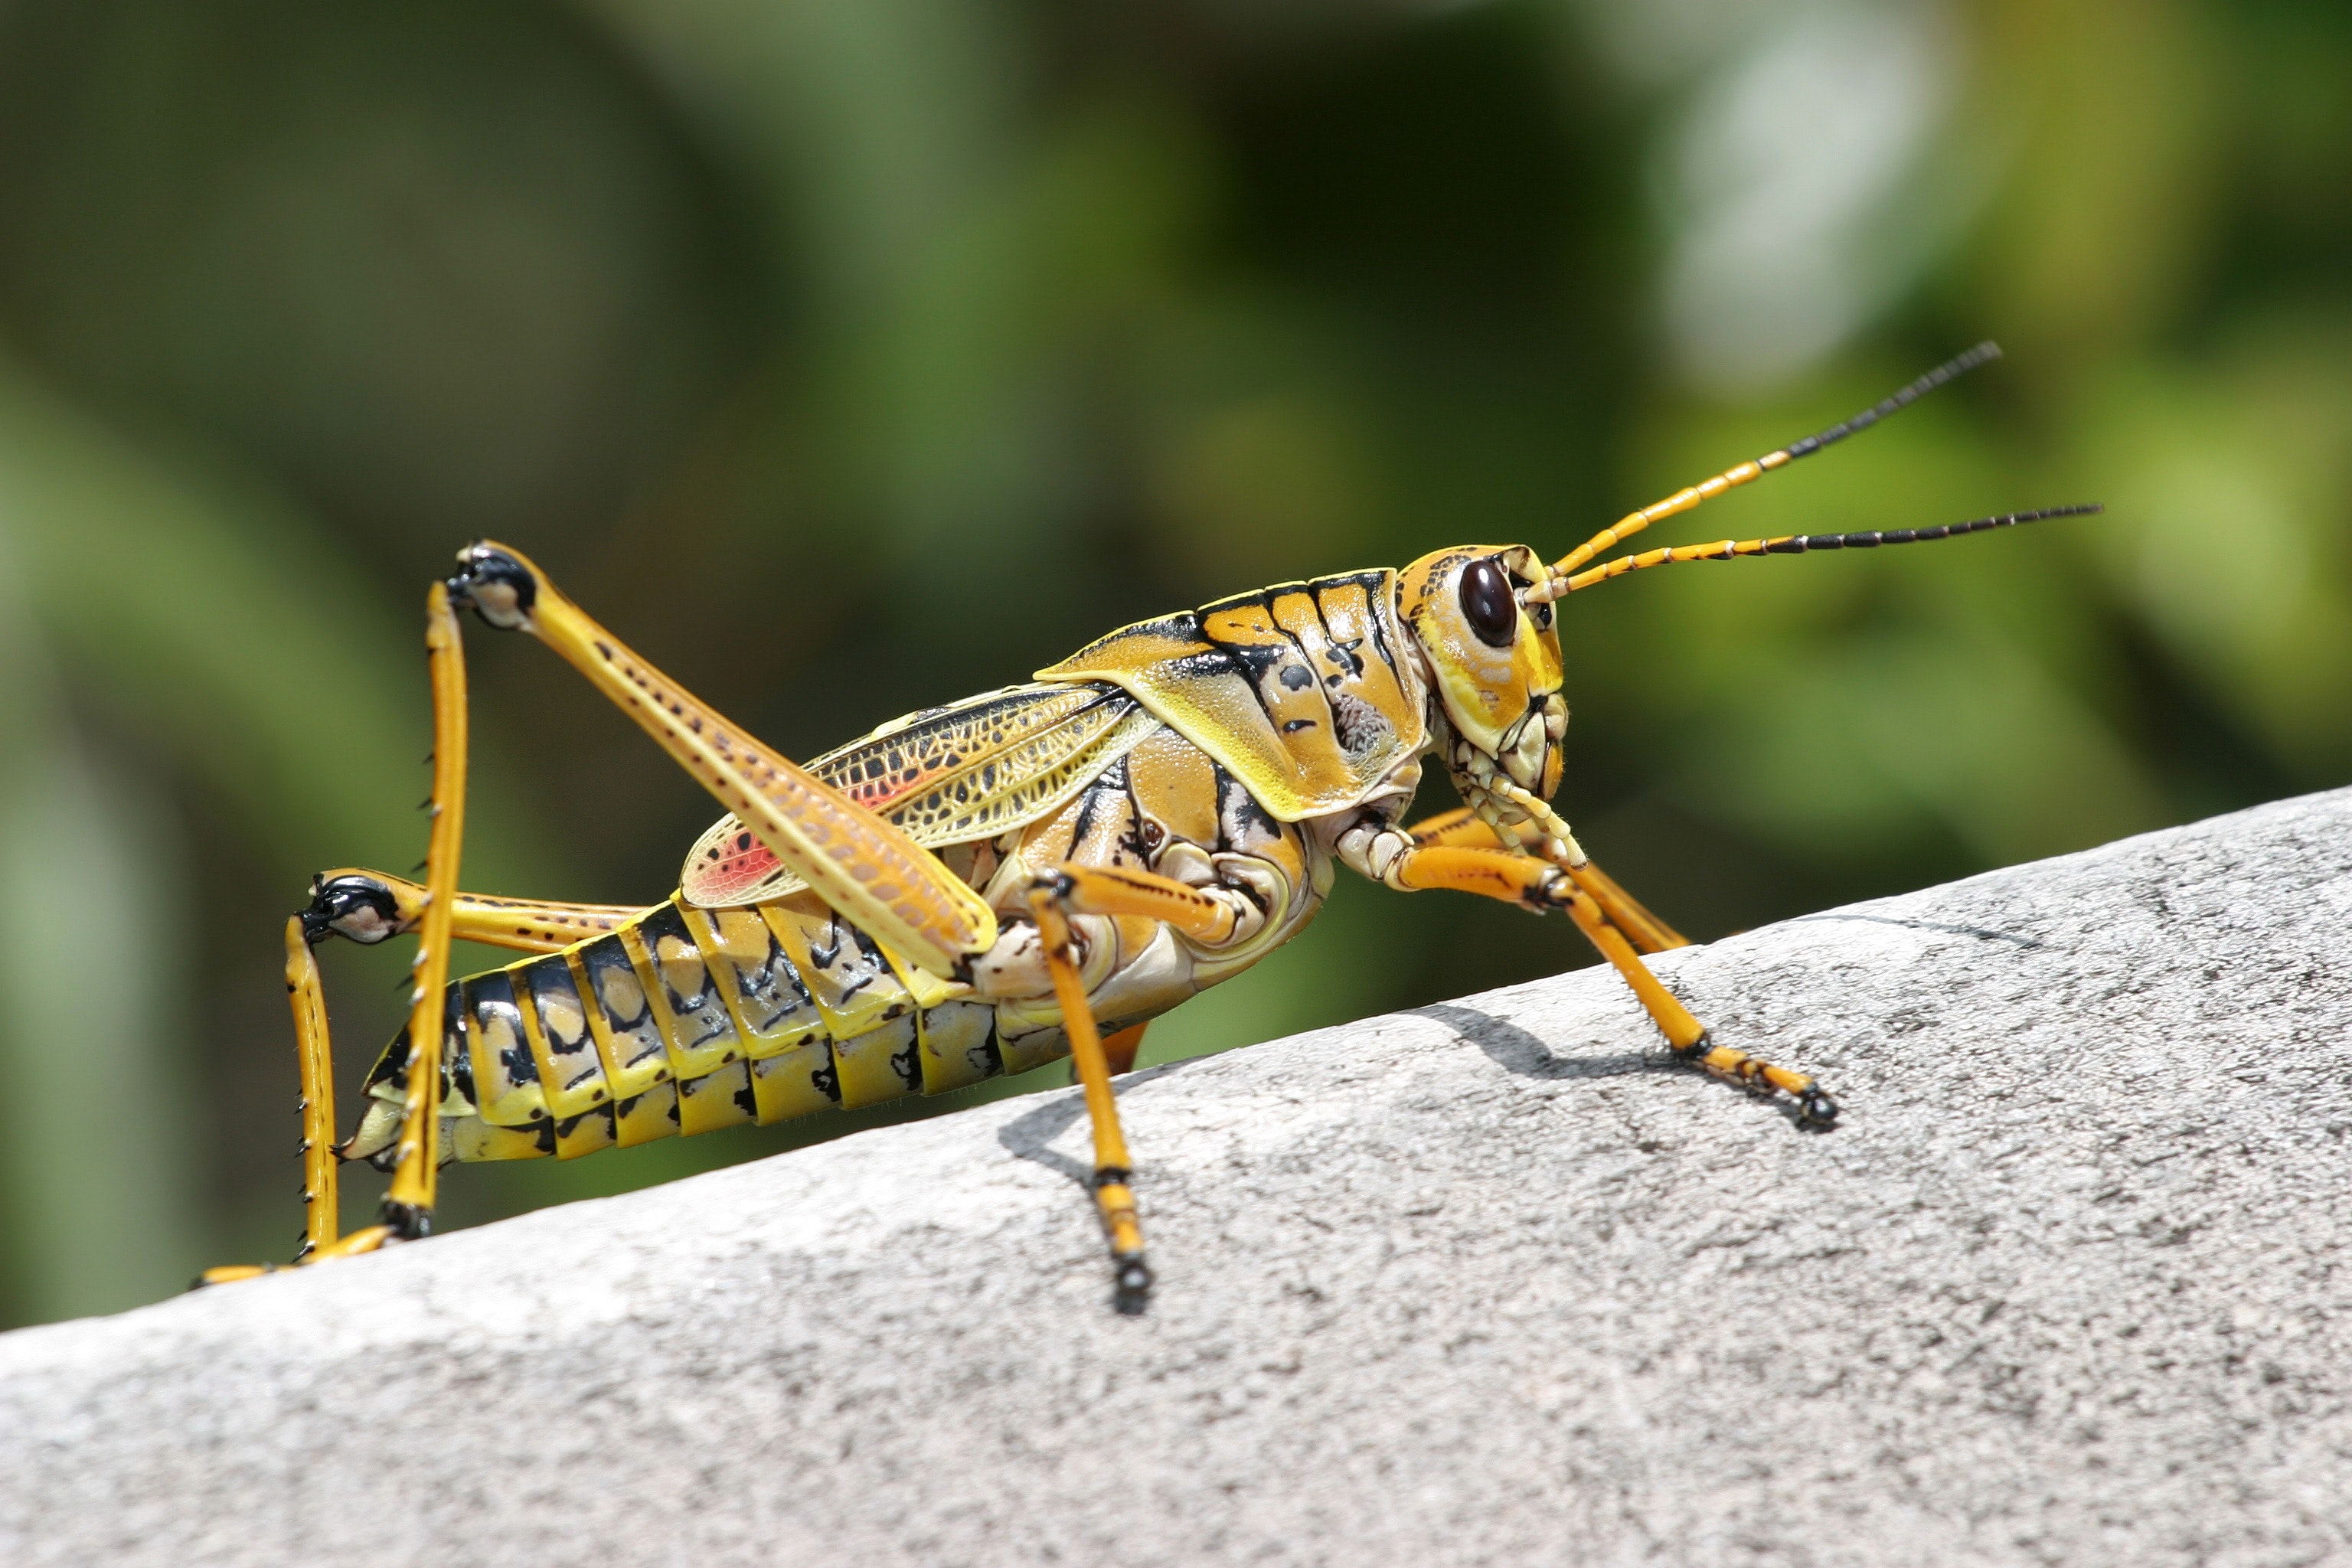
insect, grasshopper, locust, cricket like insect, invertebrate, macro photography, cricket, wildlife, organism, arthropod, pest, adaptation, chapulines, stock photography, photography, net winged insects